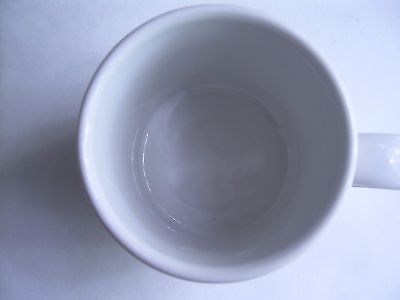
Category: mug